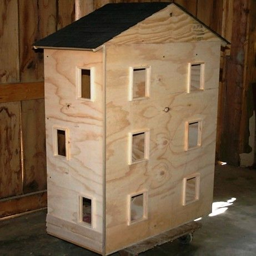
doll house - i really want to build this for my little sister for western christian holiday